Ivan Daniliants

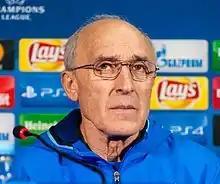
Daniliants with Rostov in 2016

Ivan Daniliants or Danilianț (born 20 February 1953) is a Moldovan and Austrian professional association football coach and a former Soviet defender.